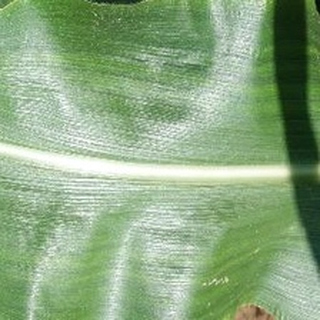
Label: healthy_corn